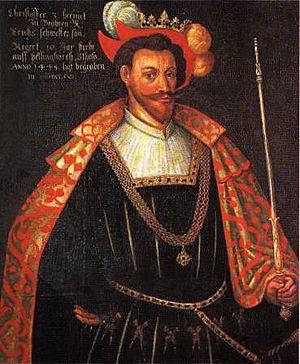
Christophe de Bavière, aussi appelé Christophe Iᵉʳ de Bavière, roi de Danemark sous le nom de Christophe III en 1440, de Suède le 4 octobre 1440 et de Norvège en 1442. Il est membre fondateur de l’Ordre du Dragon.
La liste des rois et reines de Suède peut être établie avec certitude à partir d'Éric le Victorieux, qui règne à la fin du Xᵉ siècle. Avant lui, de nombreux rois sont mentionnés dans divers textes, au premier rang desquels les sagas, mais leur historicité est de plus en plus discutable au fur et à mesure que l'on remonte dans le temps. Ces sources font remonter la royauté suédoise jusqu'aux dieux de la mythologie nordique Freyr, Njörd et Odin.
Cette page dresse une liste de personnalités mortes au cours de l'année 1448 :
Cette page dresse une liste de personnalités nées au cours de l'année 1416 :
Le Palatinat-Neumarkt est un comté palatin autour de sa capitale Neumarkt in der Oberpfalz et le nom d'une branche de la maison de Wittelsbach. Le premier souverain et fondateur de la lignée est Jean de Bavière.